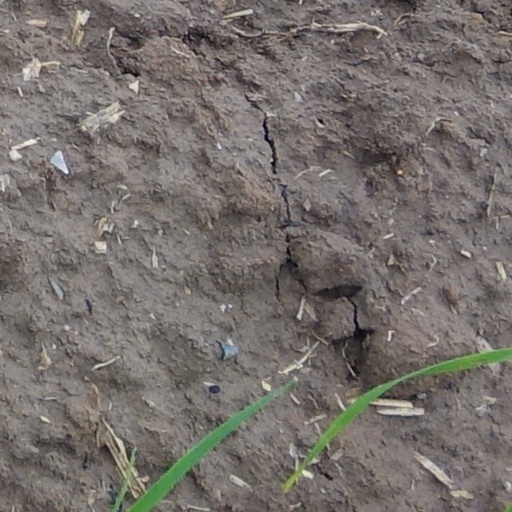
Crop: wheat